The Balcony

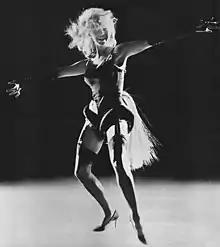
Salome Jens as Elyane in the Circle in the Square Theatre production, circa February 1961

The first New York production opened Off-Broadway in a theatre in the round production at the Circle in the Square Downtown on 3 March 1960. This production was directed by José Quintero, who shortened the text considerably, and featured Nancy Marchand as Irma (who was replaced by Grayson Hall), Roy Poole as the Chief of Police, Betty Miller as Carmen, Jock Livingston as the Envoy, Arthur Malet as the Judge, Sylvia Miles as Marlyse, and Salome Jens as Elyane. The production was very well-received and won the 1960 Obie Awards for Genet for Best Foreign Play, for David Hays for its scenic design, and a Distinguished Performance award for both Livingston and Marchand; the production became what was at the time the longest-running Off-Broadway play in history, with 672 performances.